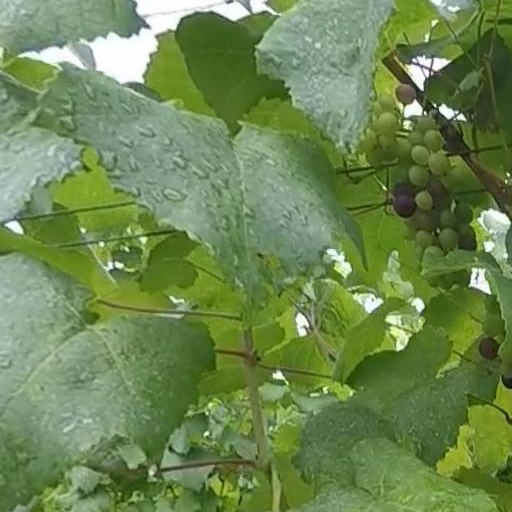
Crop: grape